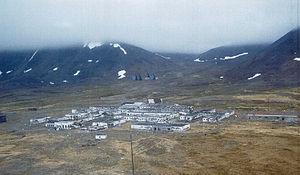
Voici une liste des sites du système de communication White Alice.